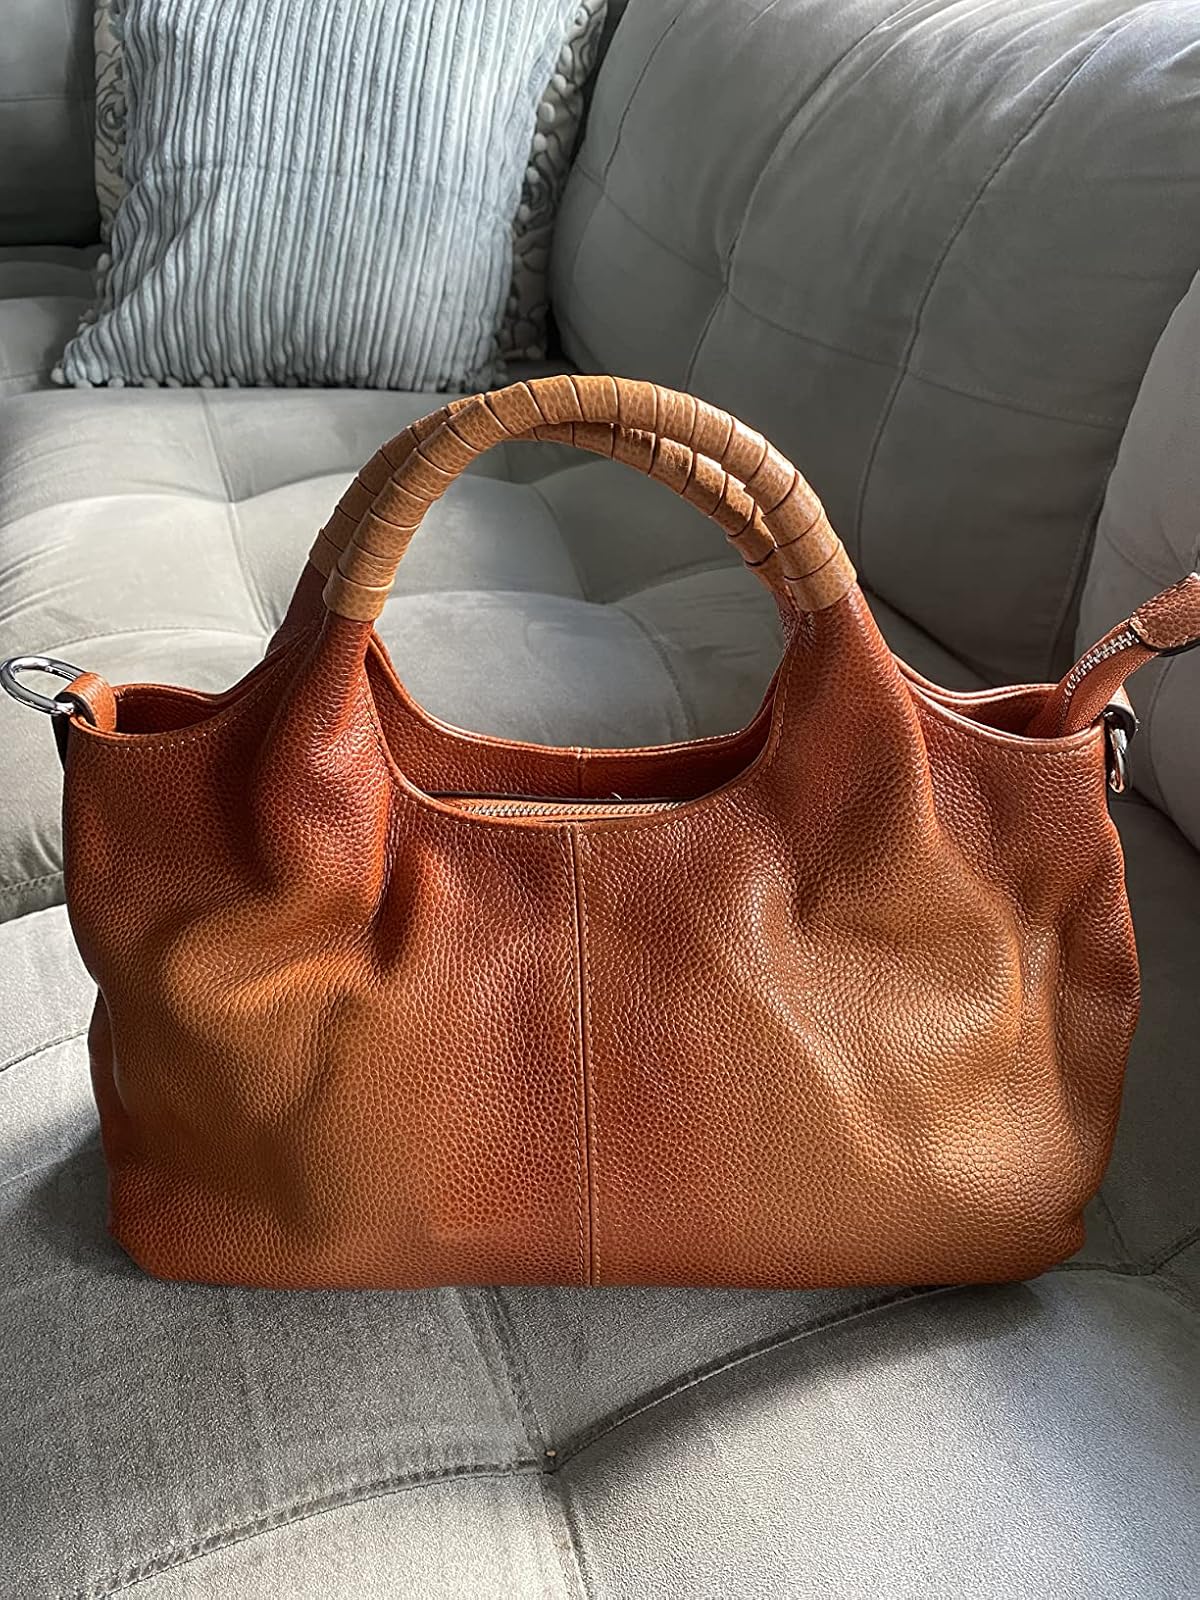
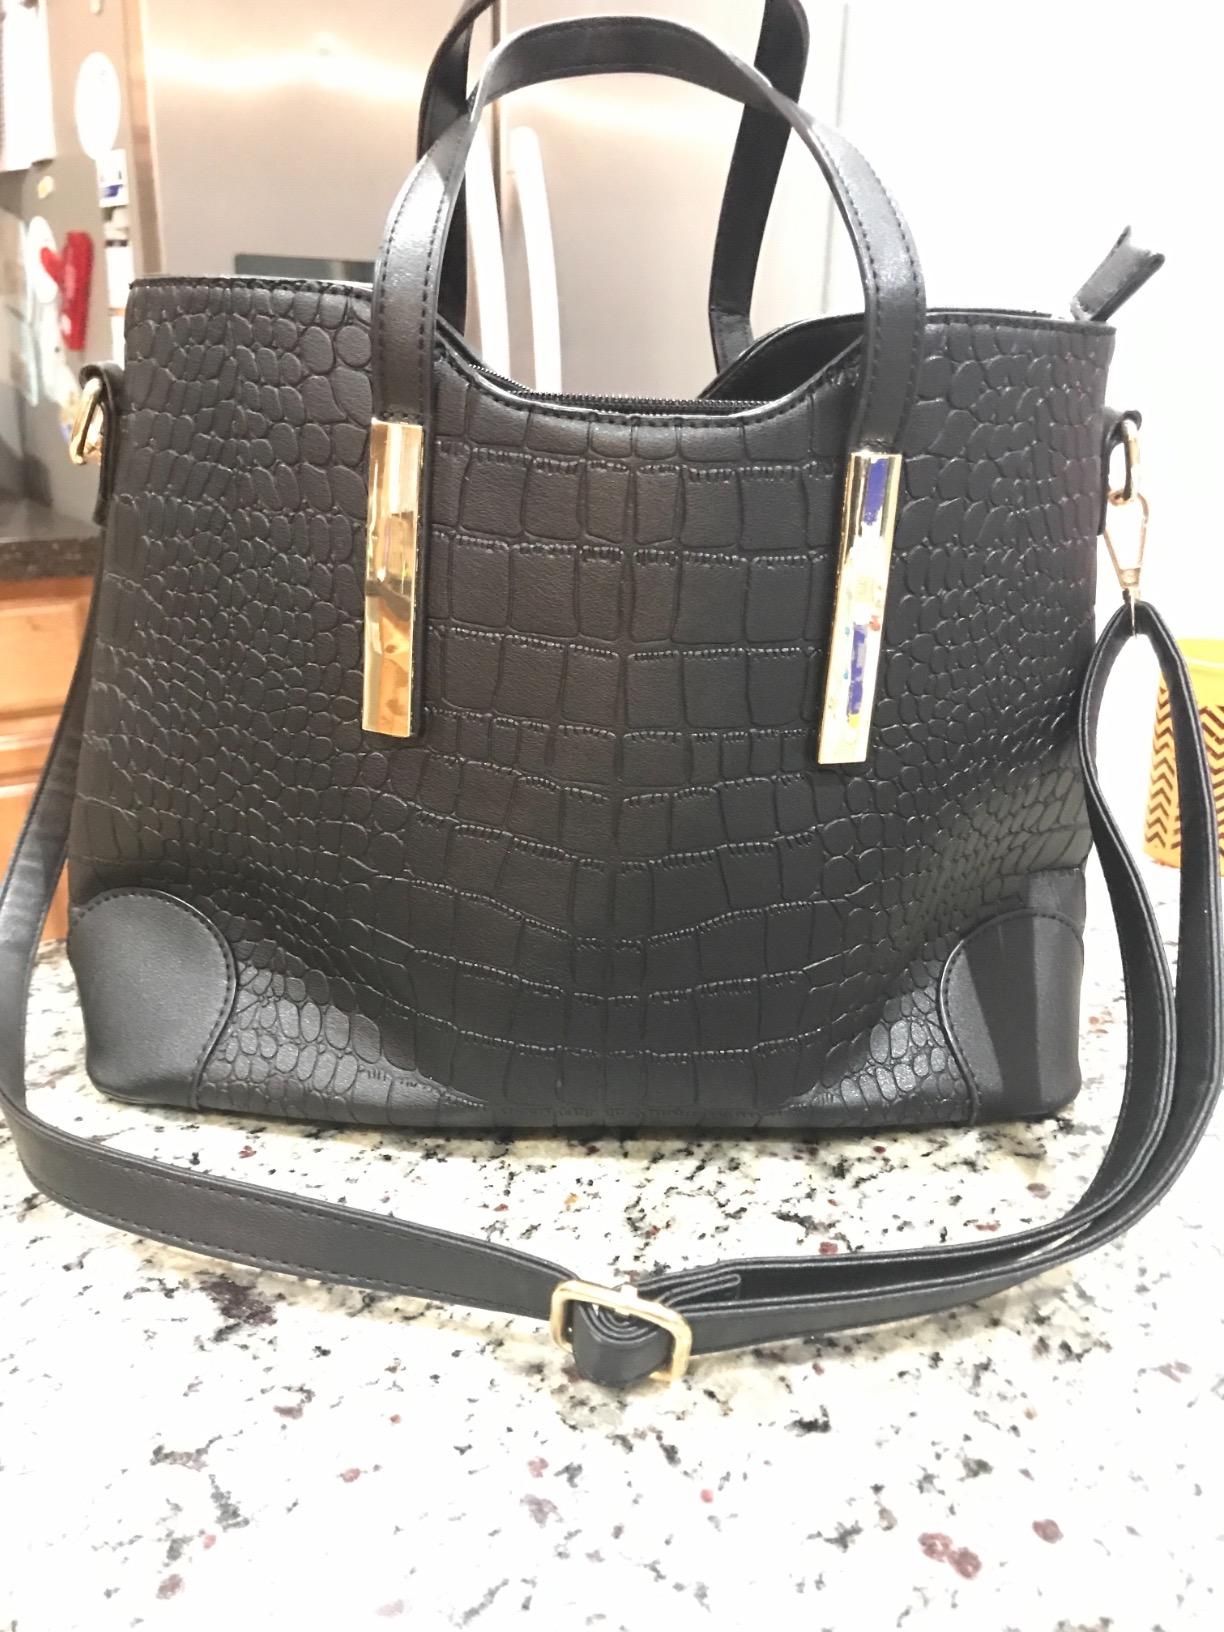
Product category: accessories_handbag
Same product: no